Kalina Point

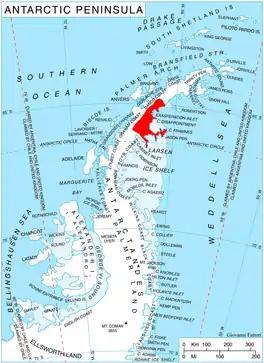
Location of Oscar II Coast on Antarctic Peninsula.

Kalina Point (‘Nos Kalina’ \'nos ka-'li-na\) is the rocky point on the south side of the entrance to Domlyan Bay on Oscar II Coast in Graham Land. It is situated at the east extremity of Parlichev Ridge, and was formed as a result of the break-up of Larsen Ice Shelf in the area, and the retreat of Melville Glacier in the early 21st century. The feature is named after the settlements of Kalina in Northwestern and Northeastern Bulgaria.